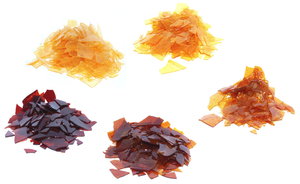
La gomme-laque, ou shellac au Canada, est une laque issue de la sécrétion d'une cochenille asiatique, Kerria lacca. La résine obtenue est de couleur jaune/rouge-ambrée, généralement fournie sous la forme de paillettes que l'on dissout dans de l'alcool à 95° pour en faire un vernis que l'on applique au tampon en ébénisterie et en lutherie. La gomme-laque peut aussi se dissoudre à chaud dans une solution aqueuse alcaline, en particulier en vue de fabriquer des colles ou des encres. Les industries alimentaire et pharmaceutique utilisent la gomme-laque, qui était autrefois utilisée comme plastique naturel afin de confectionner divers objets.